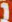
Number: 1